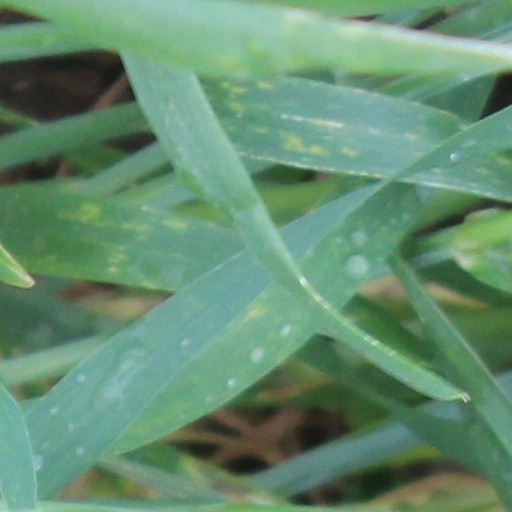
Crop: wheat